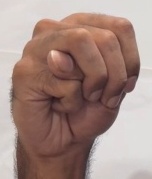
ASL sign: M